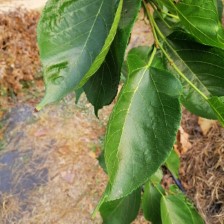
Variety: TaiwanMeacho